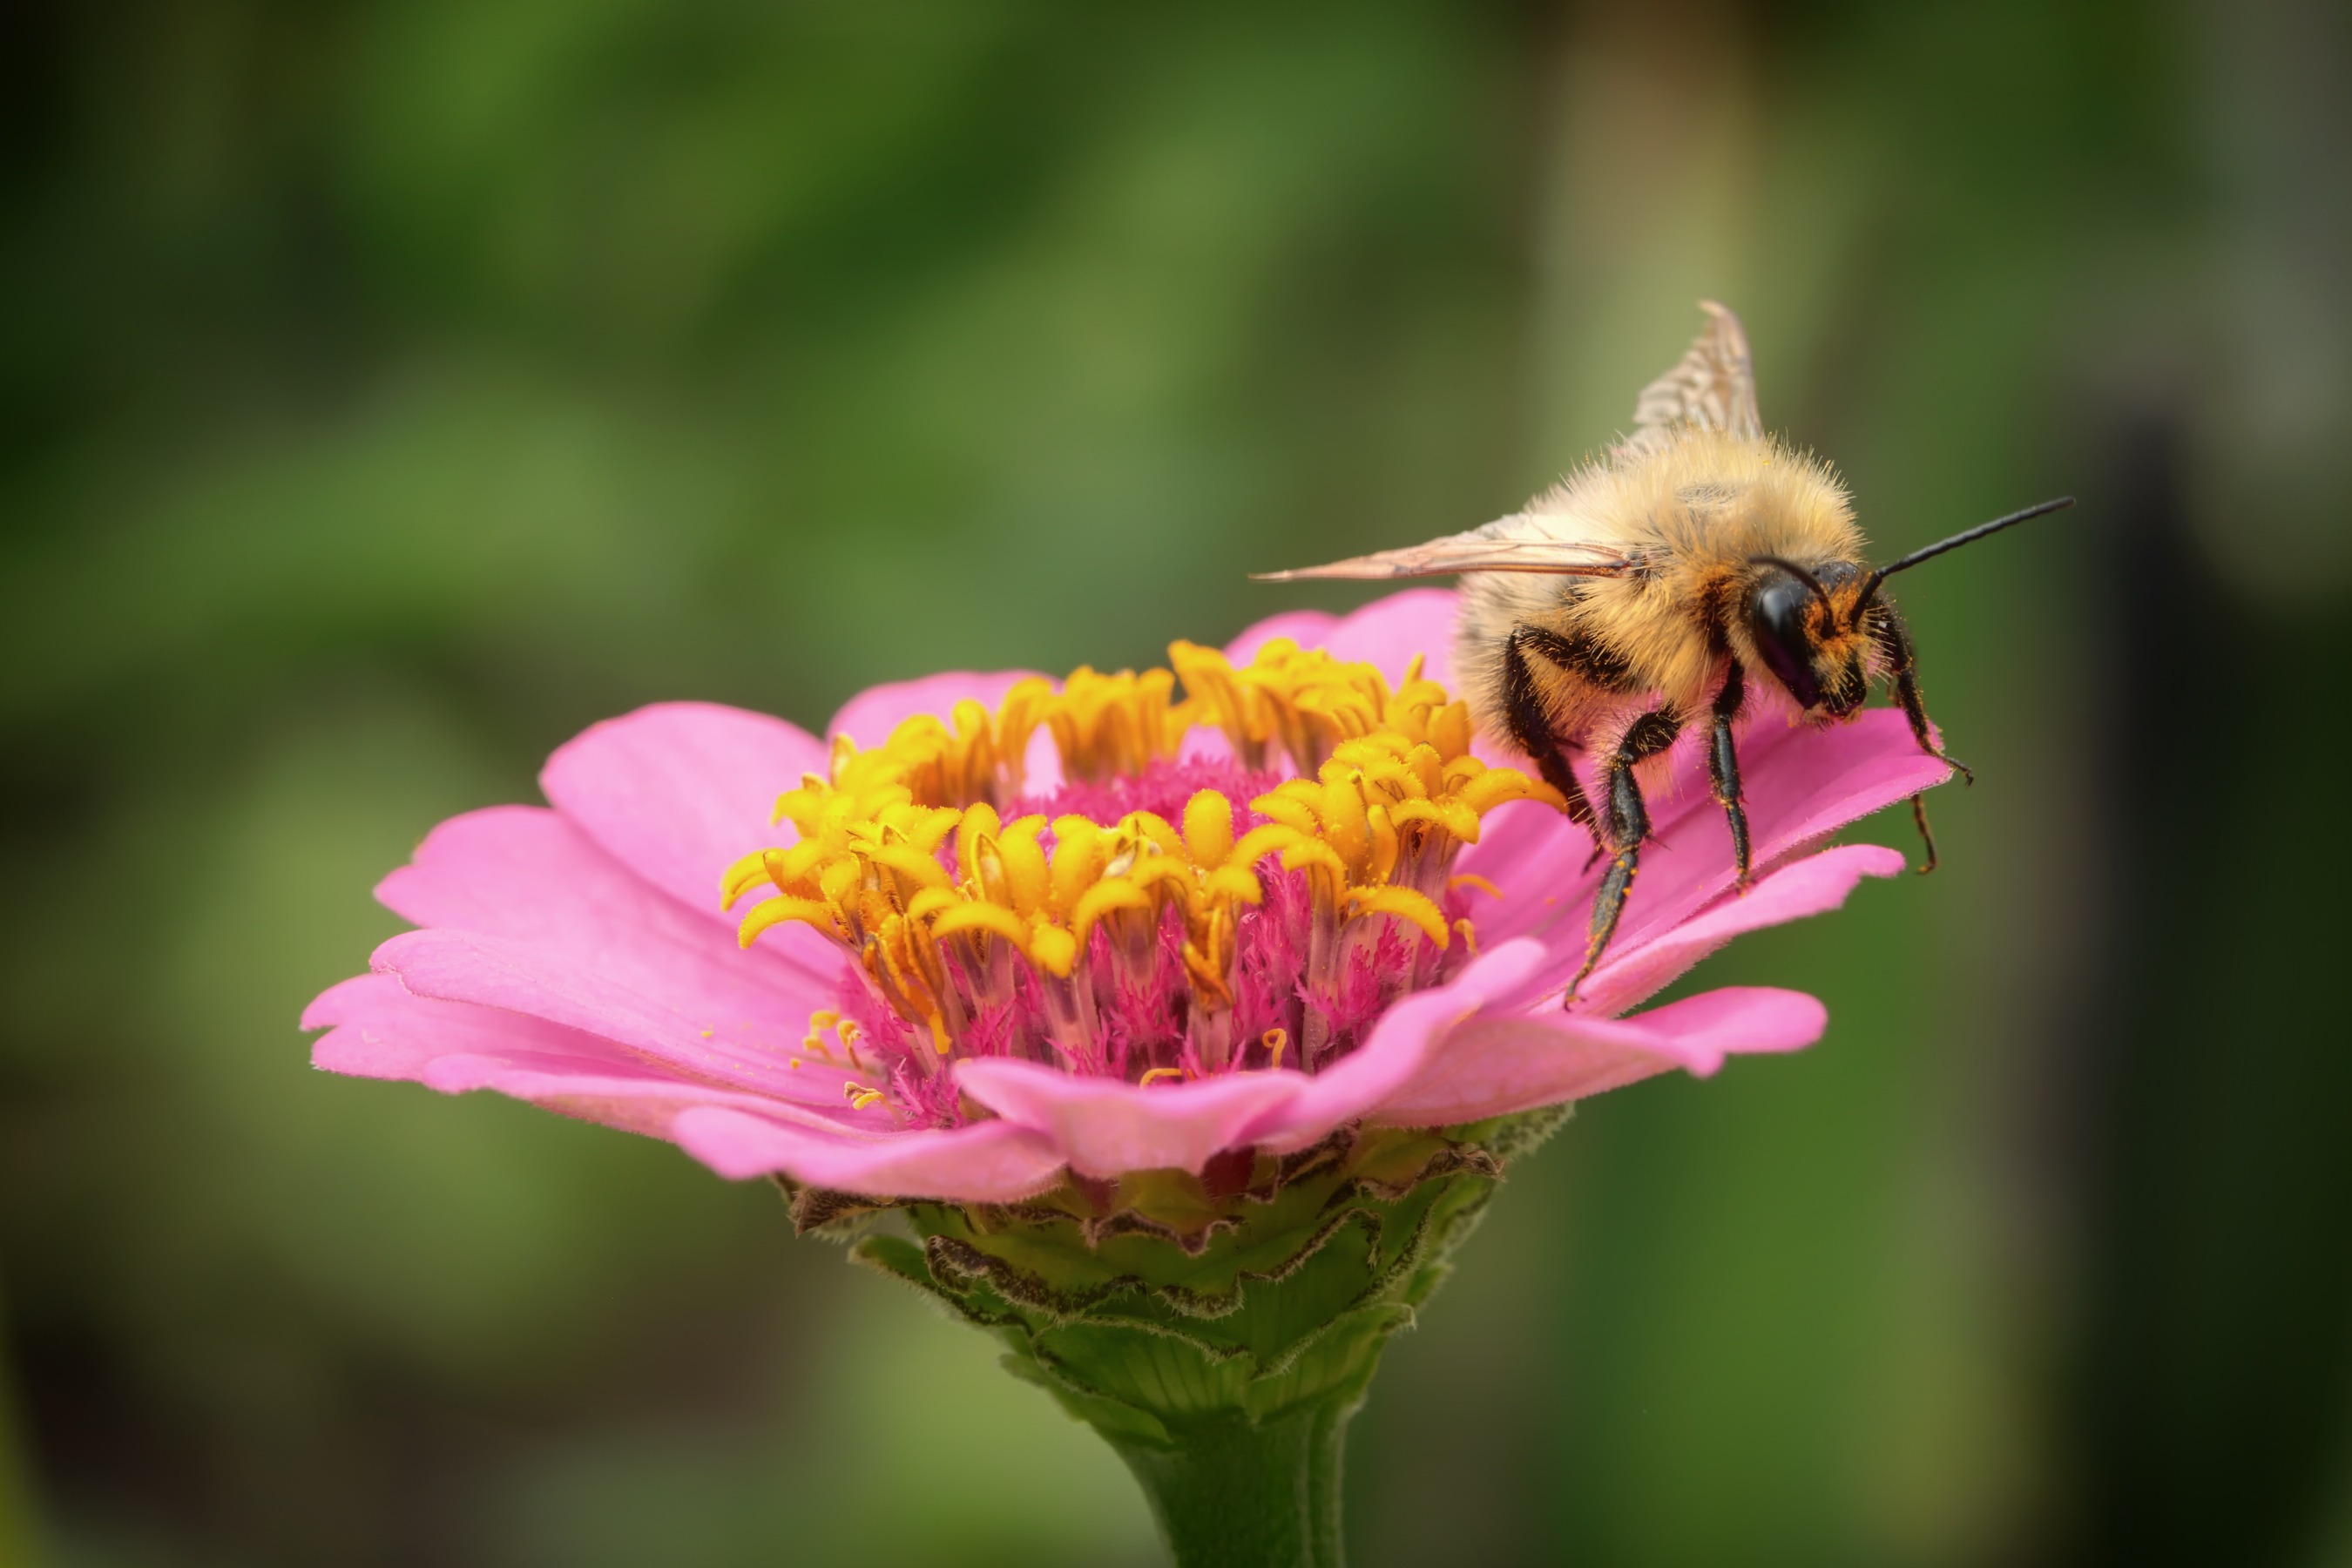
nature, blossom, plant, photography, flower, petal, bloom, summer, pollen, insect, macro, botany, butterfly, pink, seed pod, flora, fauna, invertebrate, wildflower, close up, outside, bee, beautiful, bumblebee, nectar, macro photography, honey bee, pollinator, membrane winged insect, moths and butterflies